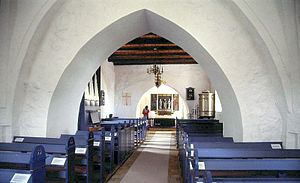
Brudager Kirke
Kirkerummet
Brudager Kirke i Danmark. Skibet set mod øst
Brudager Kirke ligger i landsbyen Brudager ca. 6 km NØ for Svendborg. Indtil Kommunalreformen i 2007 lå den i Fyns Amt, og indtil Kommunalreformen i 1970 i Gudme Herred